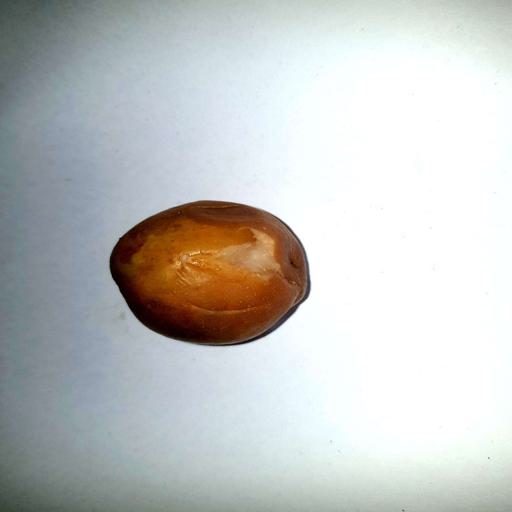
Label: bruised